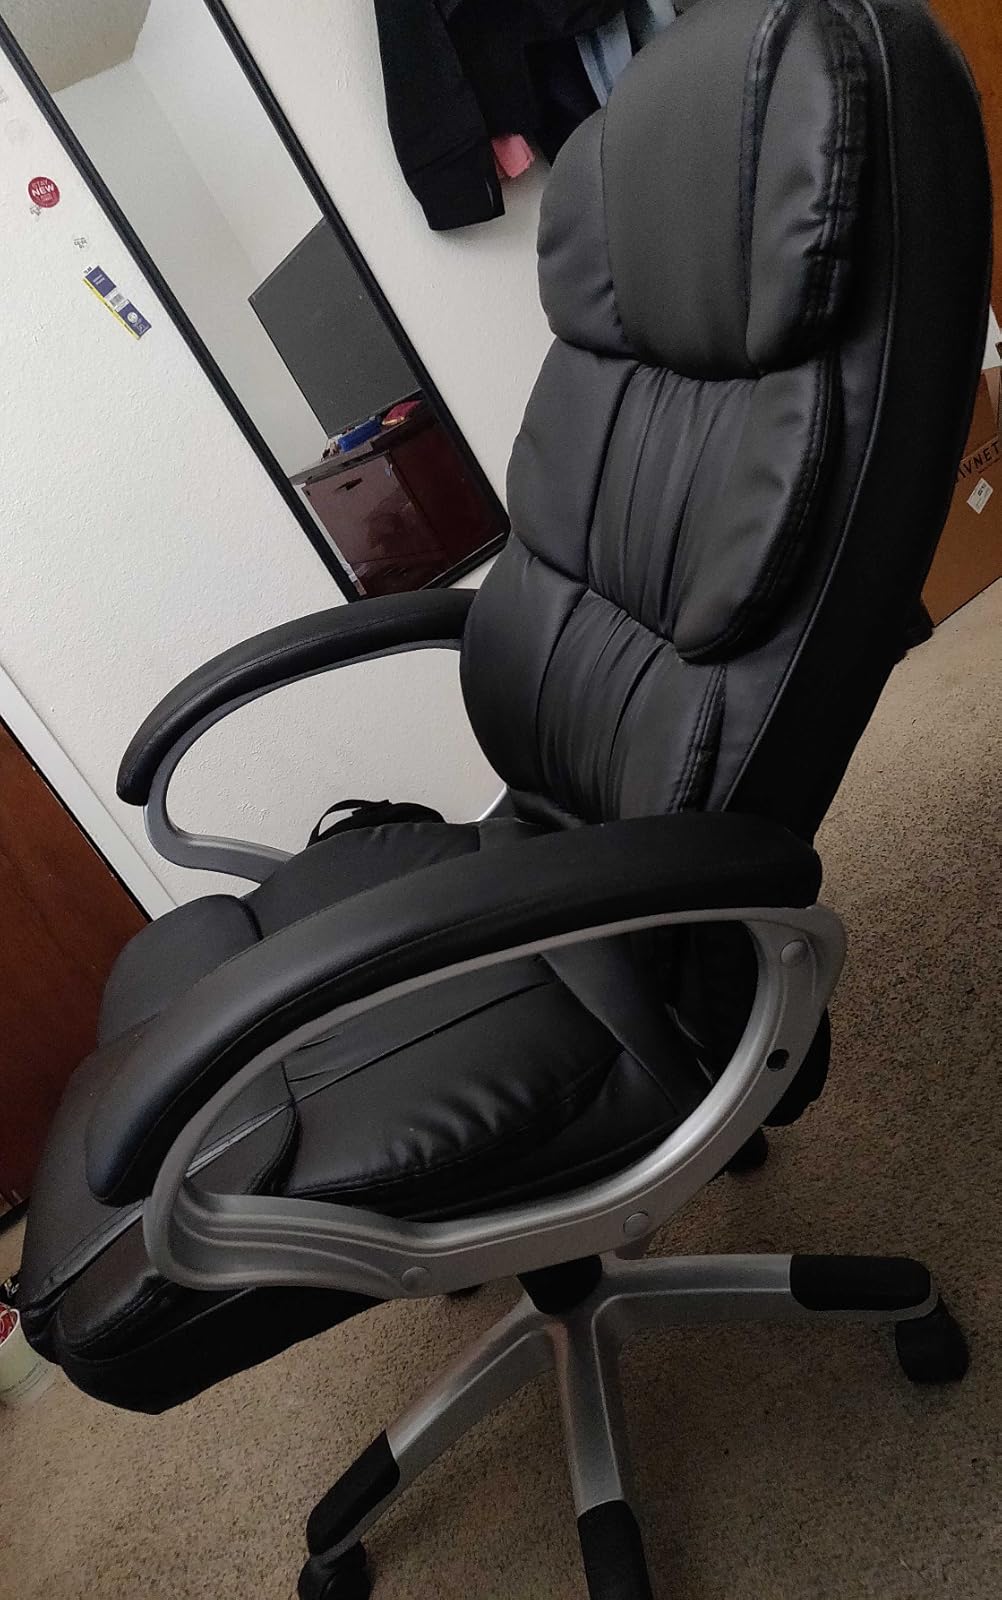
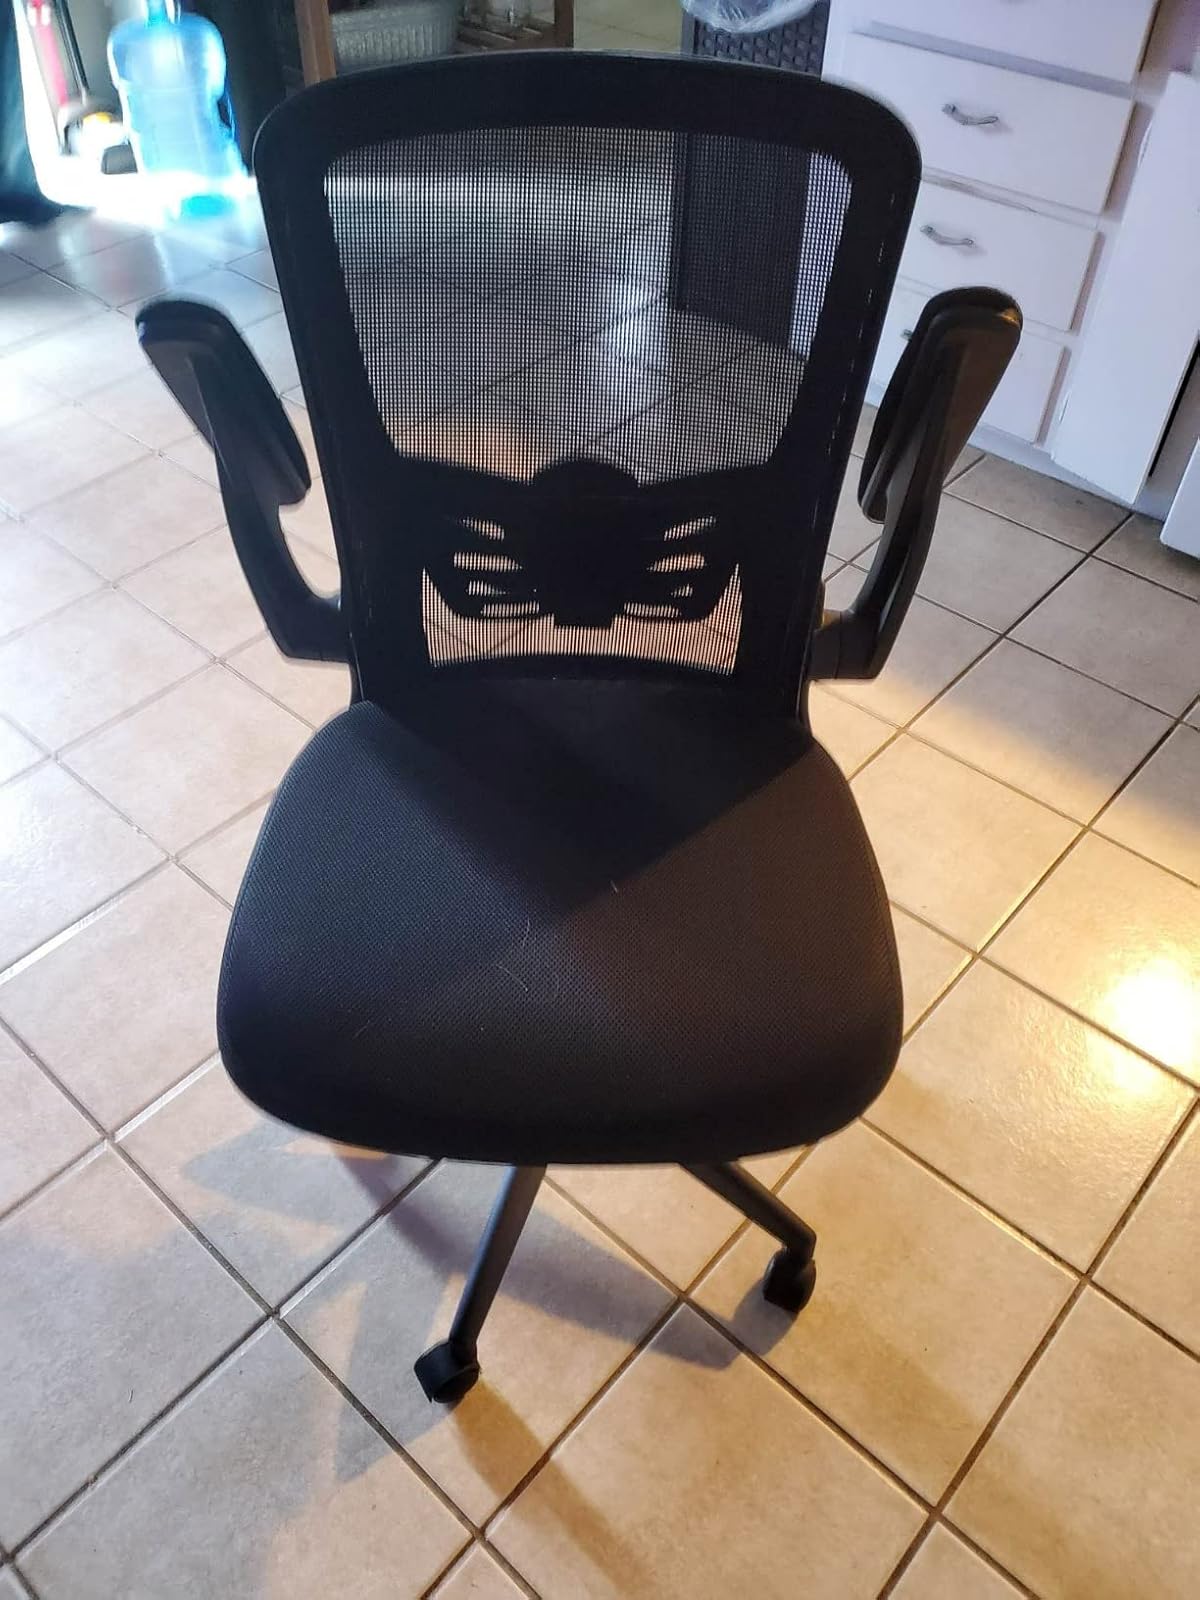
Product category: items_chair
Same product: no